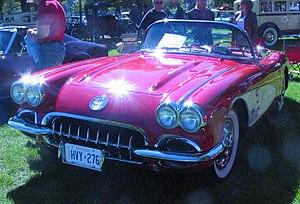
Donna Mae Mims, dite Pink Lady, ou The pink lady of racing, née le 1ᵉʳ juillet 1927 et décédée le 6 octobre 2009 âgée de 82 ans, est une pilote automobile américaine, en voitures de sport sur circuits.